Jayne Mansfield

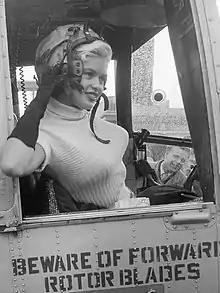
Mansfield departs by helicopter to Rotterdam, Netherlands (1957)

Soon afterward, Fox started promoting Mansfield as "Marilyn Monroe king-sized", attempting to coerce Monroe to return to the studio and complete her contract.